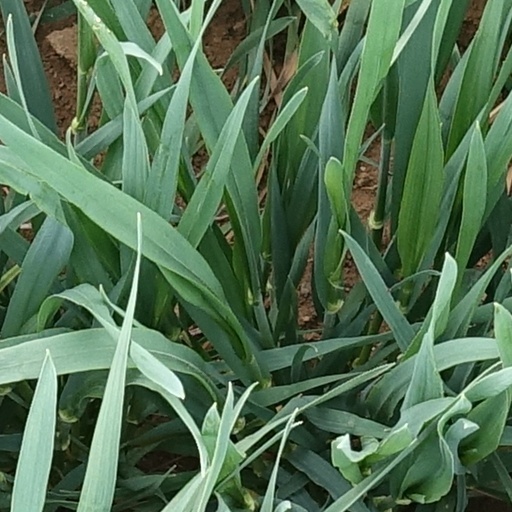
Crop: wheat